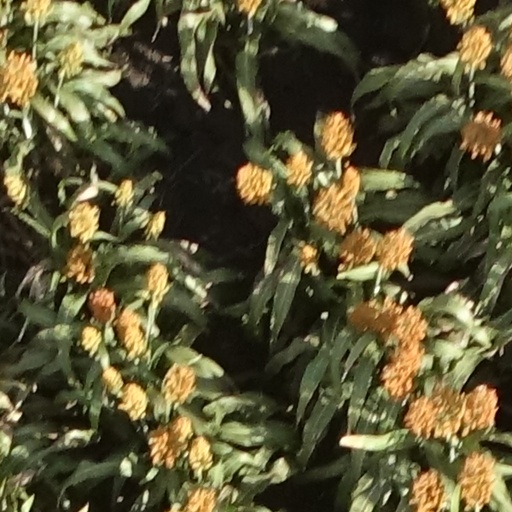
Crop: sorghum